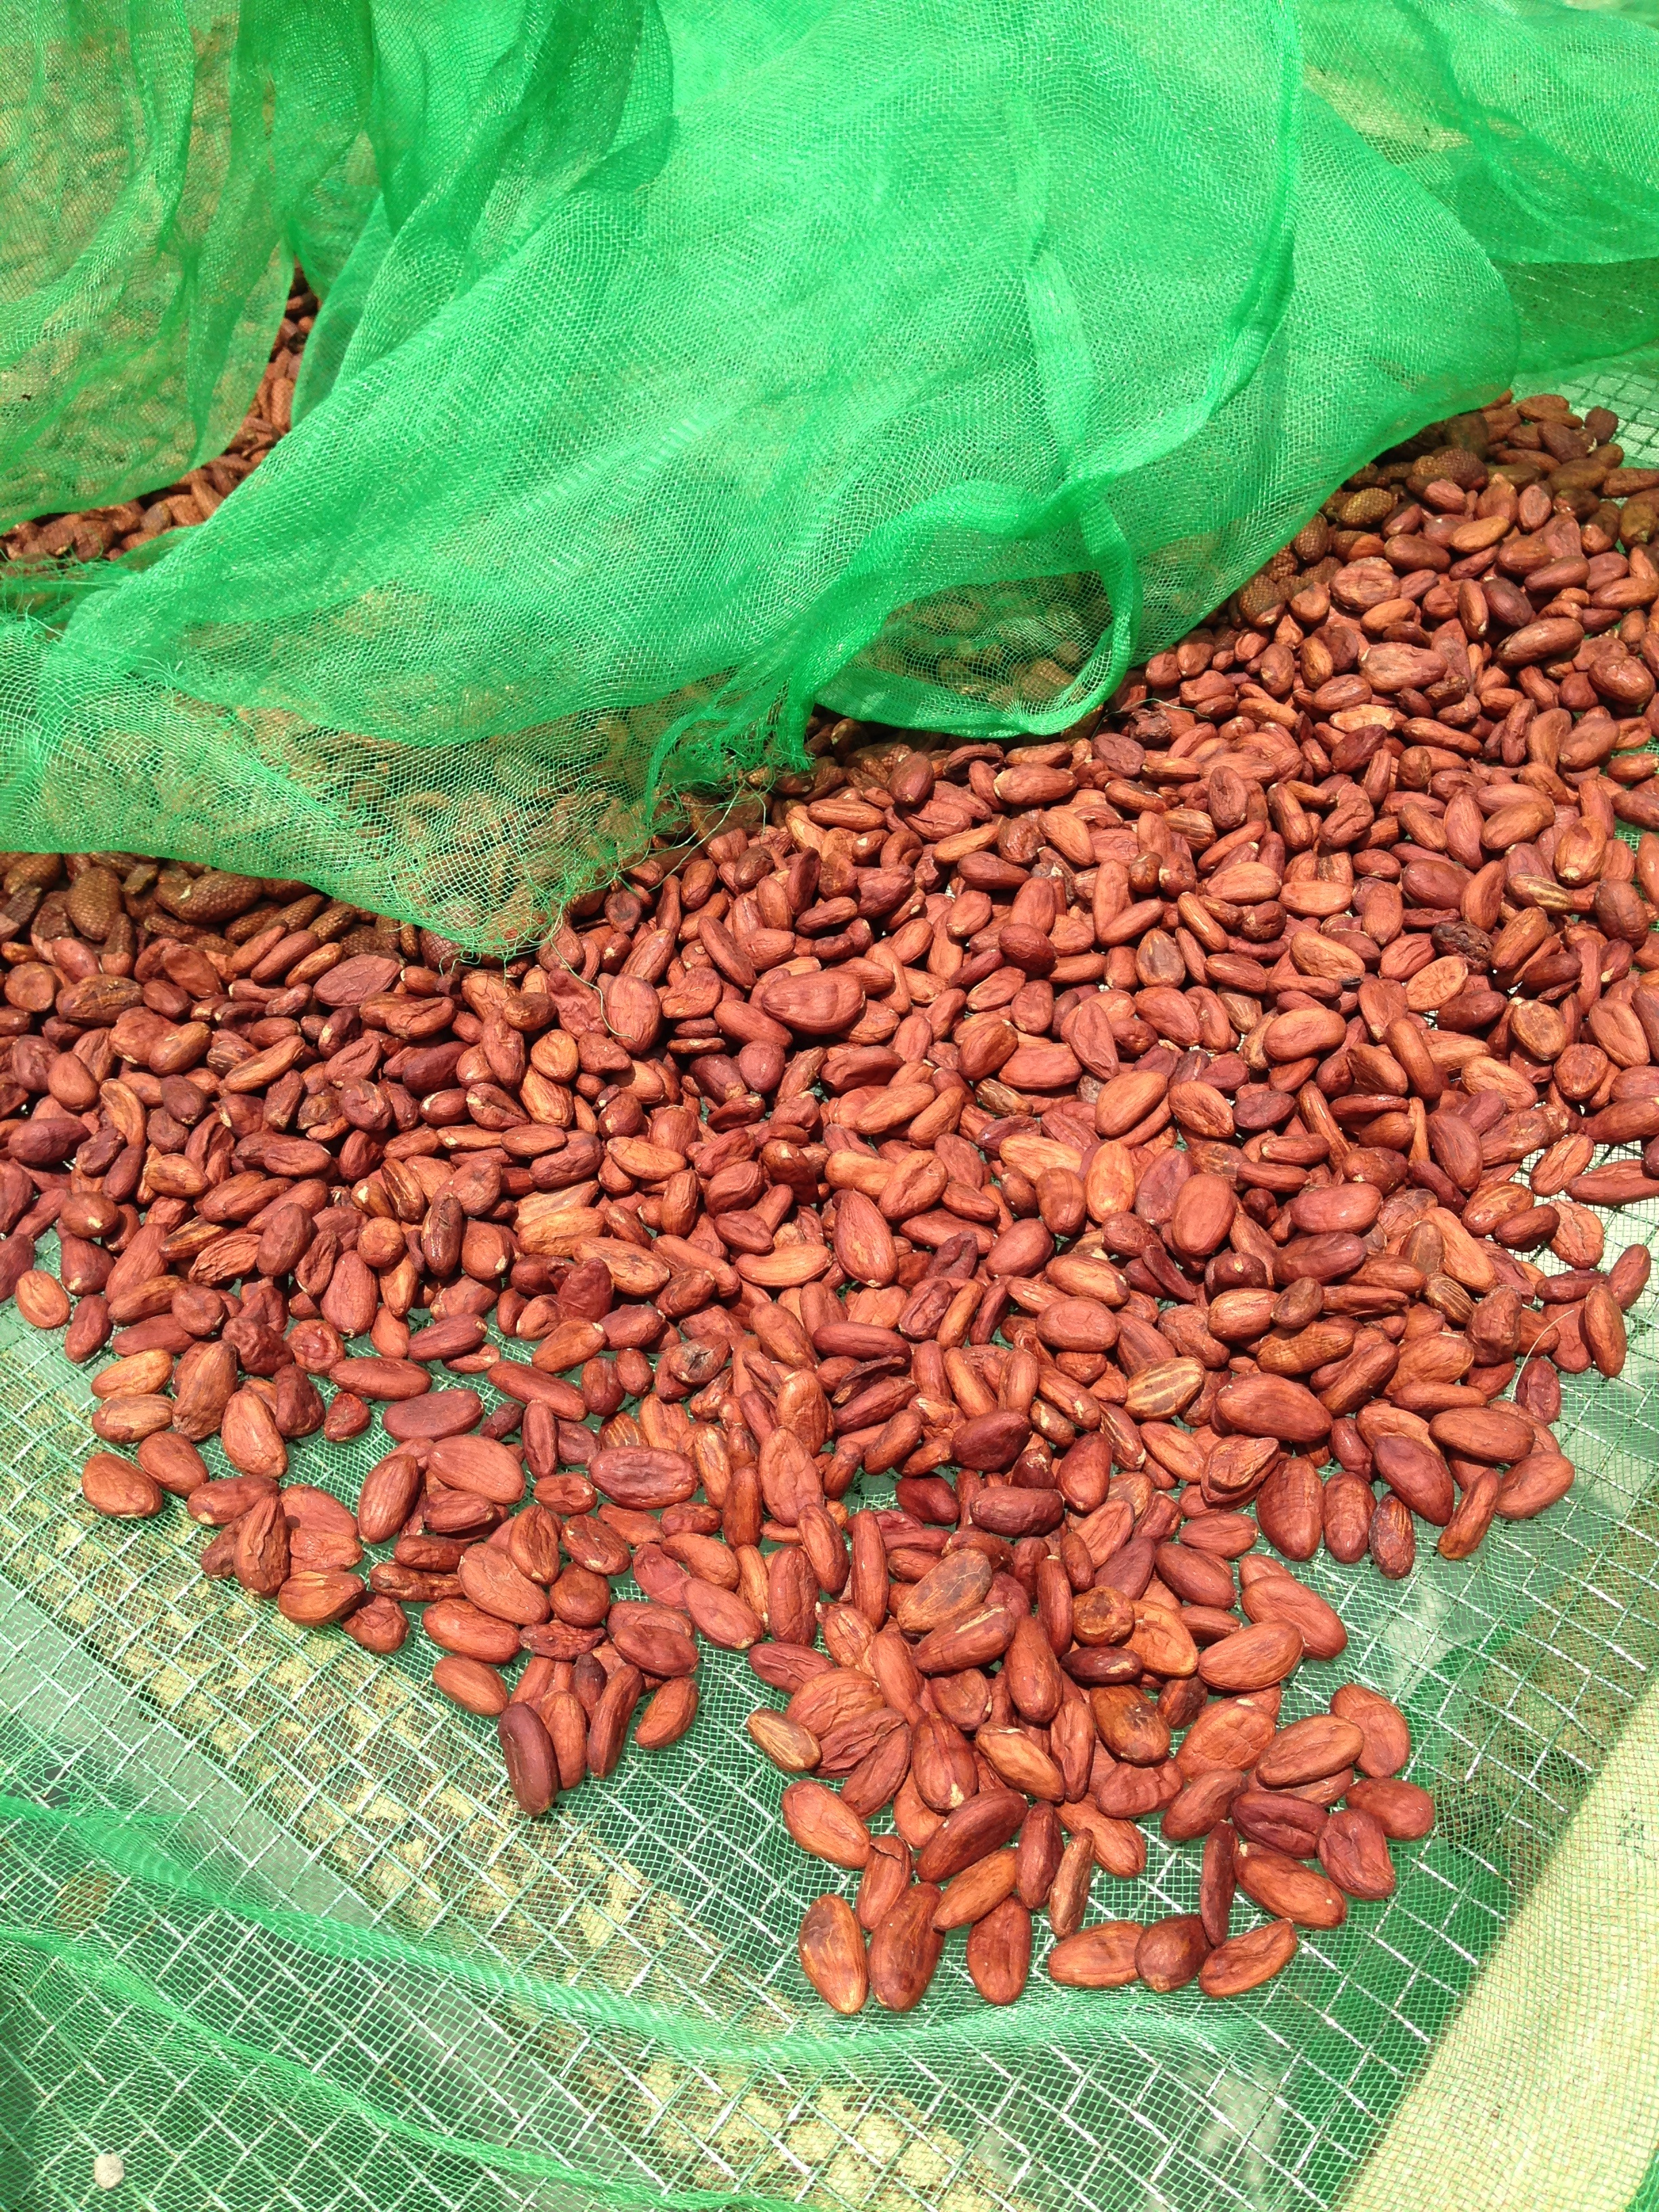
plant, leaf, bean, food, produce, vegetable, crop, soil, agriculture, chocolate, flowering plant, cocoa beans, grass family, land plant